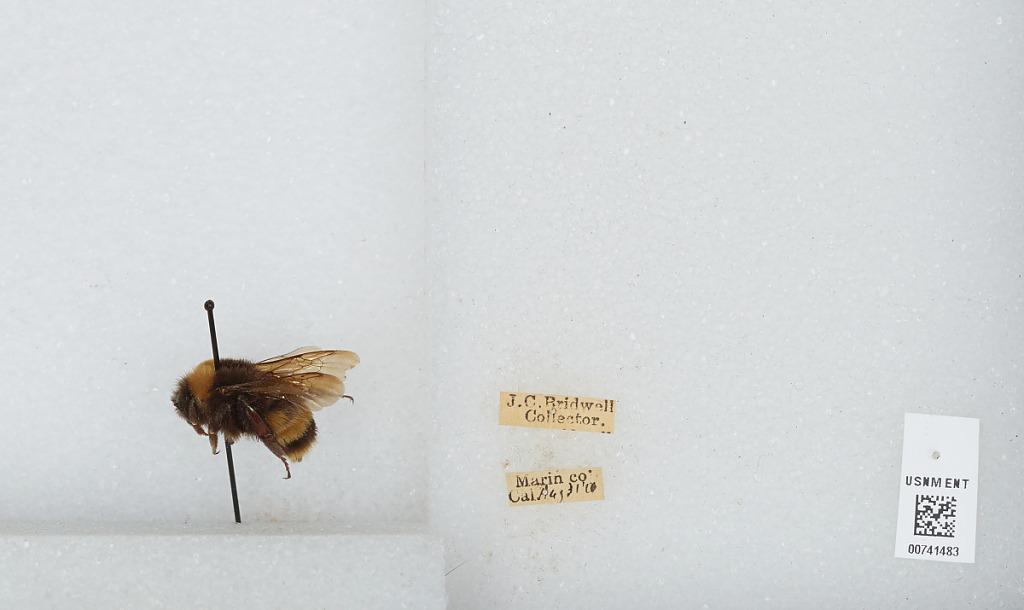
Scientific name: Bombus (Bombus) occidentalis Greene
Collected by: J. Bridwell
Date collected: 1910-8-31
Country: United States
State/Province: California
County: Marin
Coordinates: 38.03, -122.73